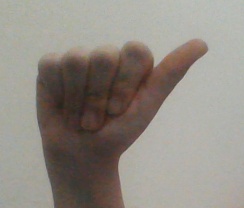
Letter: dhad